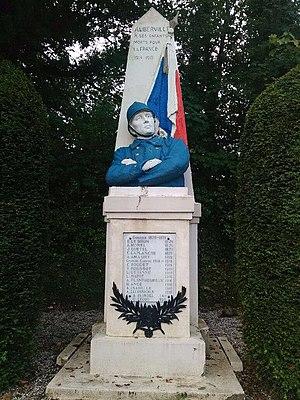
Monument aux morts de la commune d'Auberville (Calvados).
Auberville est une commune française, située dans le département du Calvados en région Normandie, peuplée de 574 habitants.